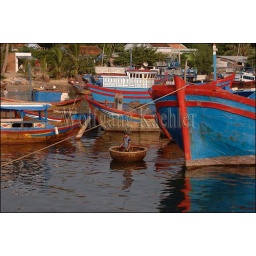
Vietnam, near nha trang, port dayot with colorful fishing boats, people in woven basket used as boat